HMAS Hobart (D 39)

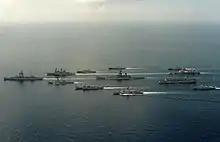
"Hobart" (second row from left, bottom) cruises as part of a joint US-Australian battle group around the US Navy battleship

In 1972, "Hobart" underwent modernisation in the US. In June 1974, the destroyer was involved in the Exercise Kangaroo One. On 15 October, "Hobart" departed from Sydney with for a five-week tour of Australian and New Zealand ports. While in her namesake city, "Hobart" was visited by Charles, Prince of Wales; the first time the royal had boarded an Australian warship.